Florida International University

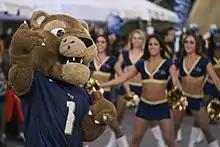
A mascot in a cartoon panther costume wearing an FIU jersey and pointing one finger skyward. Behind him, and blurred in the photo, are cheerleaders in navy blue outfits.

Florida International University has seventeen varsity sports teams, named the Panthers. The athletic colors for the Panthers are blue and gold, and they compete in the NCAA Division I as part of Conference USA in all sports. Three main sports facilities serve as home venues for Panther athletics. The Panthers football team plays at Riccardo Silva Stadium ("The Cage"), the men and women's basketball and volleyball teams play at the Ocean Bank Convocation Center, and the men's baseball team plays at Infinity Insurance Park. Other athletics venues include the Aquatic Center, Tennis Complex, softball fields, and various other recreational fields. On July 1, 2013, FIU became a member of Conference USA.